Jinling Arsenal

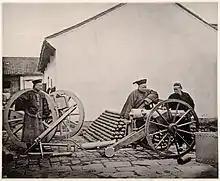
Nanjing Jinling Arsenal 1865 built by Li Hongzhang

The Jinling Arsenal (simplified Chinese: 金陵兵工厂) was a military arsenal located in Nanjing, established in 1865. It existed throughout the Late Qing to the People's Republic. It was also referred to as the Nanjing Arsenal.